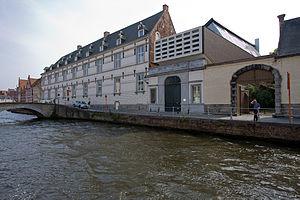
Le Collège d'Europe est un établissement d'enseignement supérieur de droit privé belge situé à Bruges, en Belgique, et à Natolin en Pologne, et fondé en 1949.